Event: Ecuador Earthquake
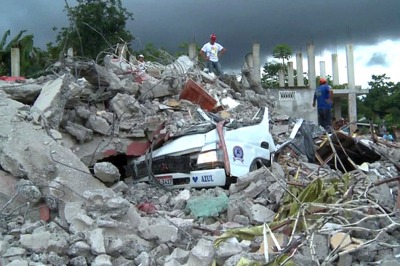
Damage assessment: damage